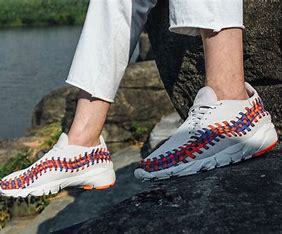
Brand: Nike
Model: Air Footscape Woven